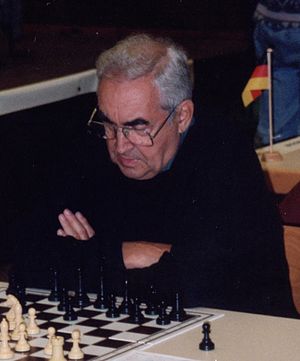
Mark Tajmanov
Mark Tajmanov
Mark Jevgenevitj Tajmanov var en ukrainsk skakstormester og koncertpianist. Han var i sin bedste tid helt oppe i verdenseliten i skak, men er måske mest kendt for – ligesom danske Bent Larsen – at have tabt en match i kandidatturneringen i 1971 med 0 – 6 til Bobby Fischer på dennes vej til verdensmestertitlen.